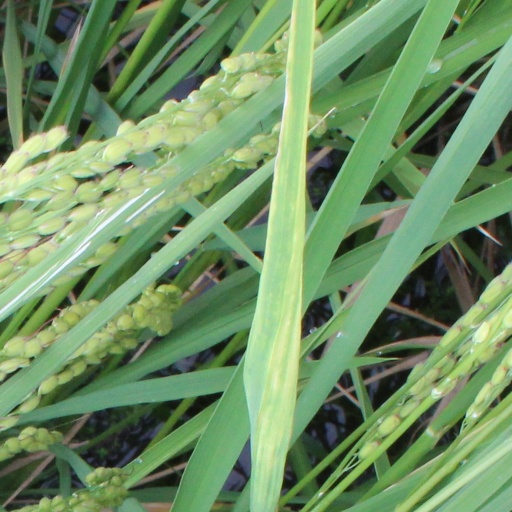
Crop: rice